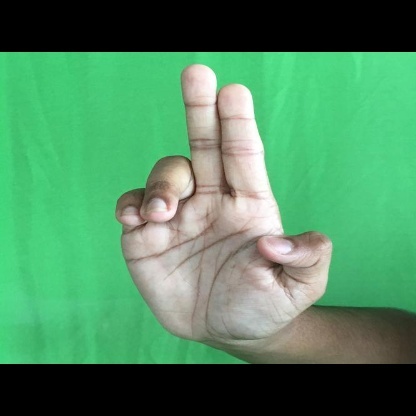
Mudra: Ardhapathaka